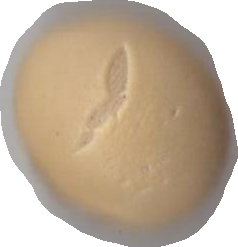
Variety: Dega